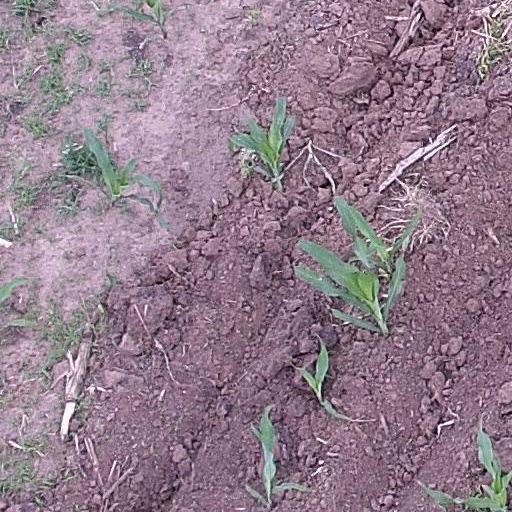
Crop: maize; corn